Mount Shasta Brewing Company

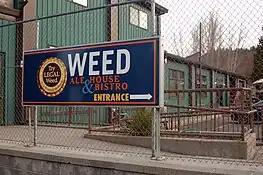
The brewery signage as seen in 2019

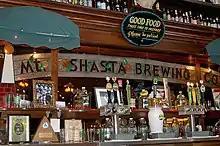
Interior bar in 2019

Oakland Police officer Vaune V. Dillmann left Oakland in 1974 with his new bride, Barbara. The newlyweds settled near Mount Shasta; her family had earlier ties to land in the area. Vaune Dillmann purchased the Black Butte Saloon in central Weed and operated it for 25 years. During this time Dillmann helped sponsor the rebuilding of a large sign welcoming visitors to Weed, the sign arching over the town's main street leading to the saloon. Barbara M. Dillmann served for a time as Siskiyou County Superintendent of Schools.